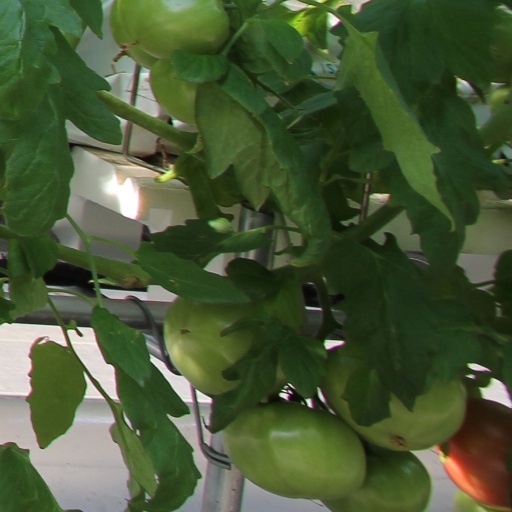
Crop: tomato